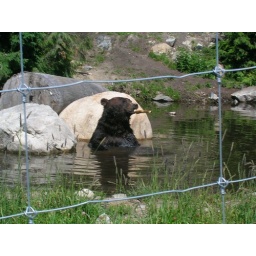
Grizzly bear - this bear was rescued as a cub and now lives in an enclosure on Grouse Mountain